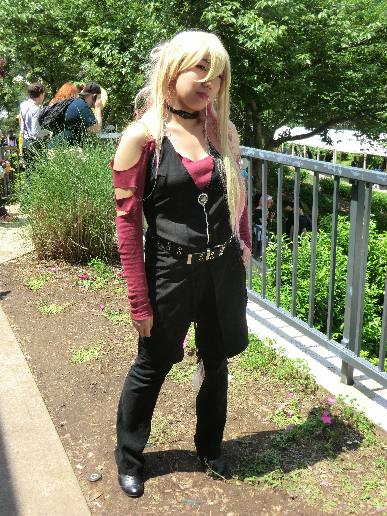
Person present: Yes